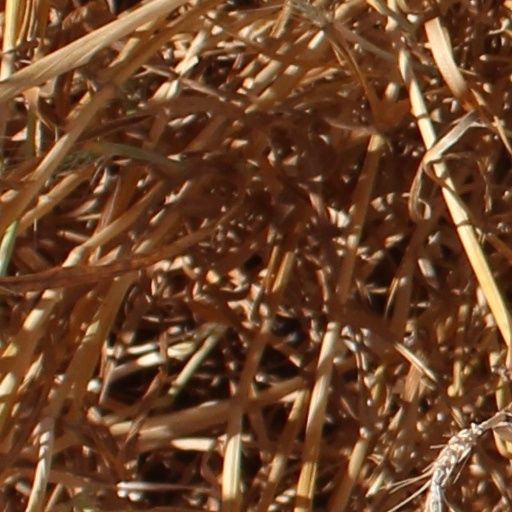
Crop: wheat